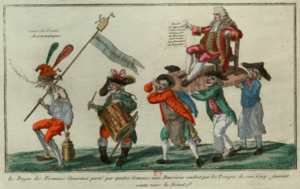
Le Doyen des fermiers généraux porté par quatre commis aux barrières conduit par les troupes de son corps faisant route vers le néant. Estampe, non identifié - Domaine Public